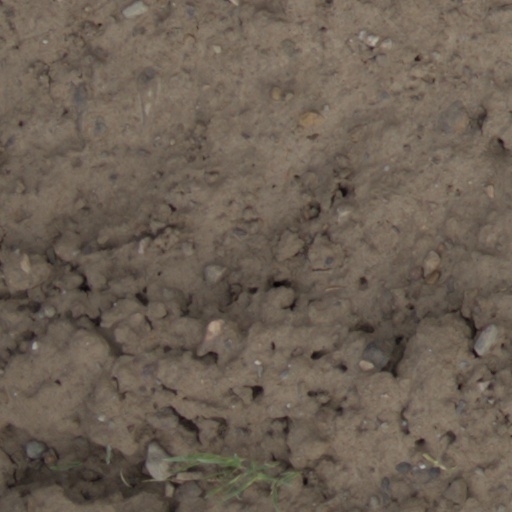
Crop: wheat